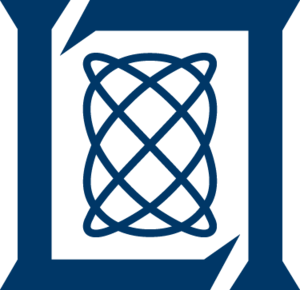
Le Laboratoire Lincoln du Massachusetts Institute of Technology, situé à Lexington, Massachusetts, est un centre de recherche et de développement du département de la Défense des États-Unis.